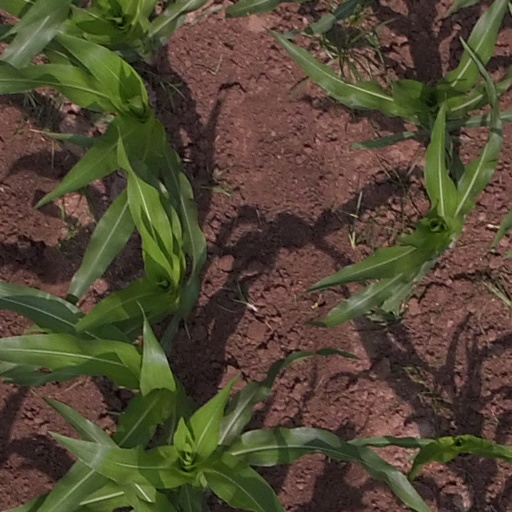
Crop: maize; corn